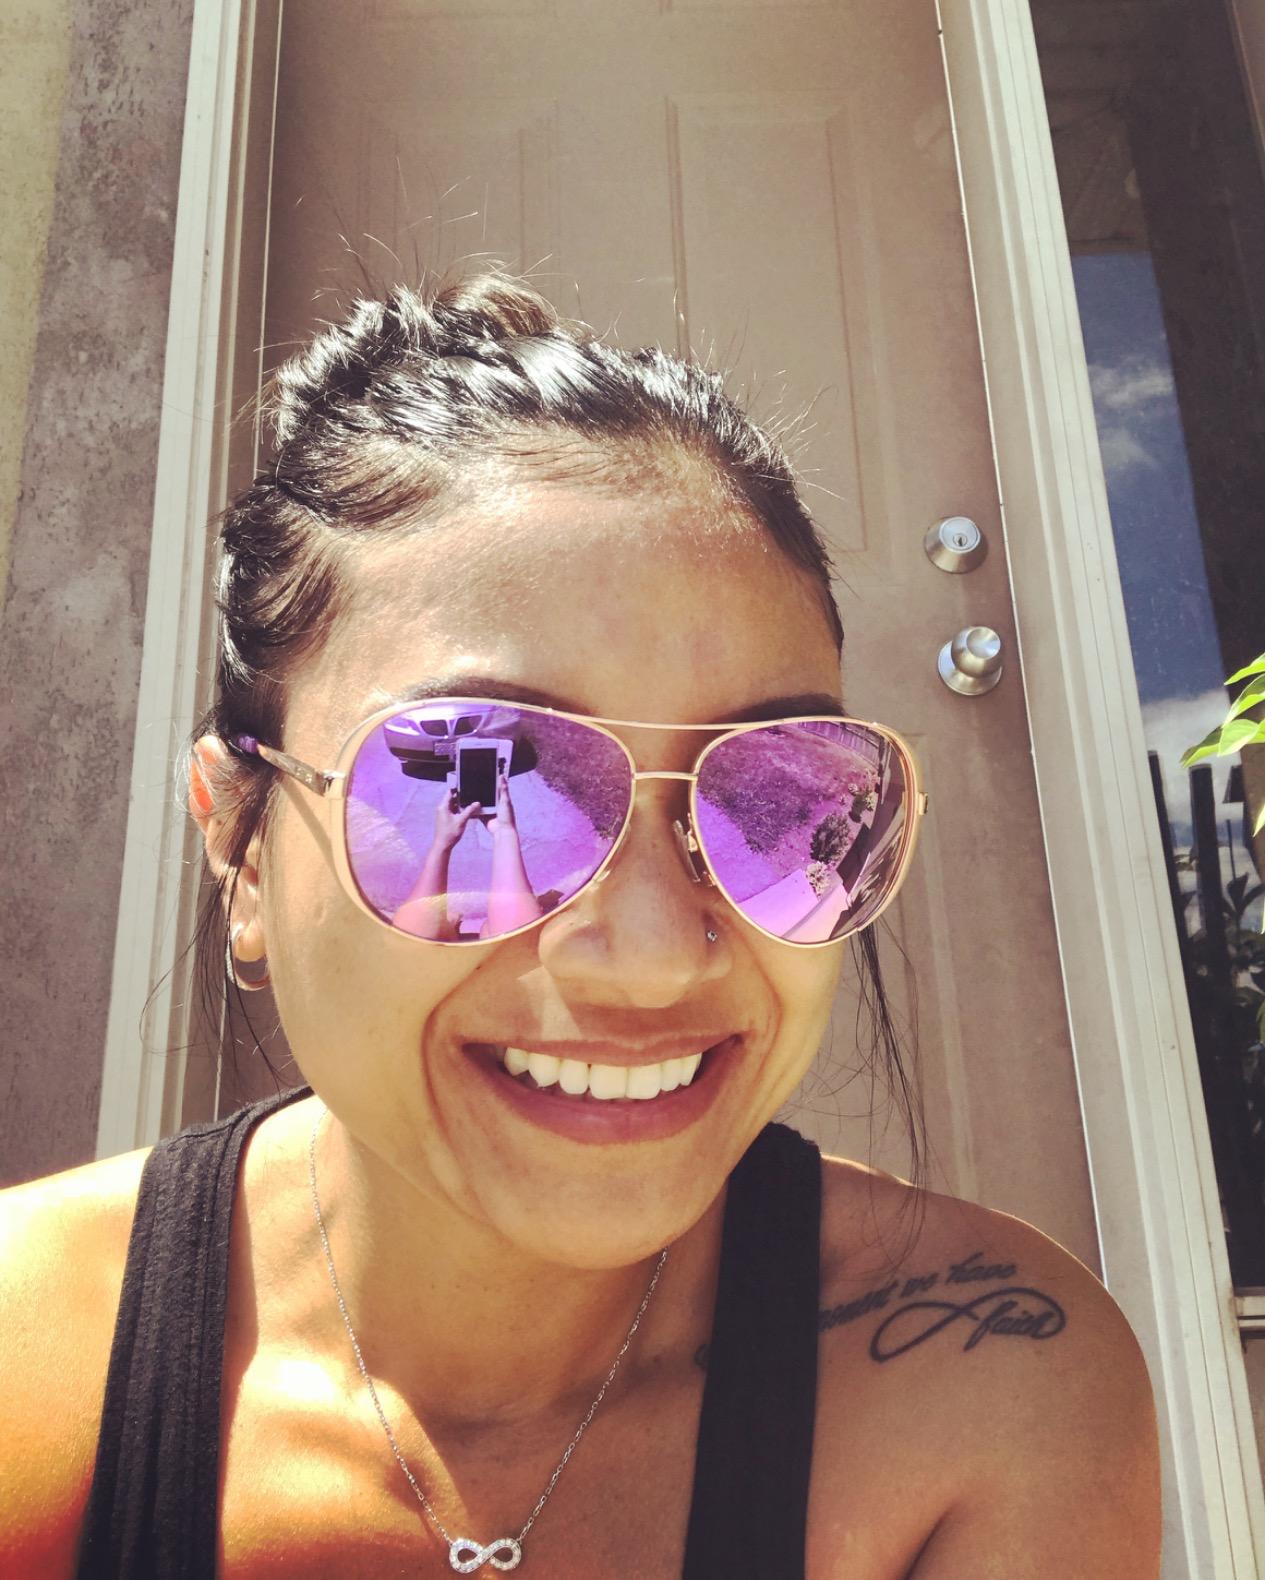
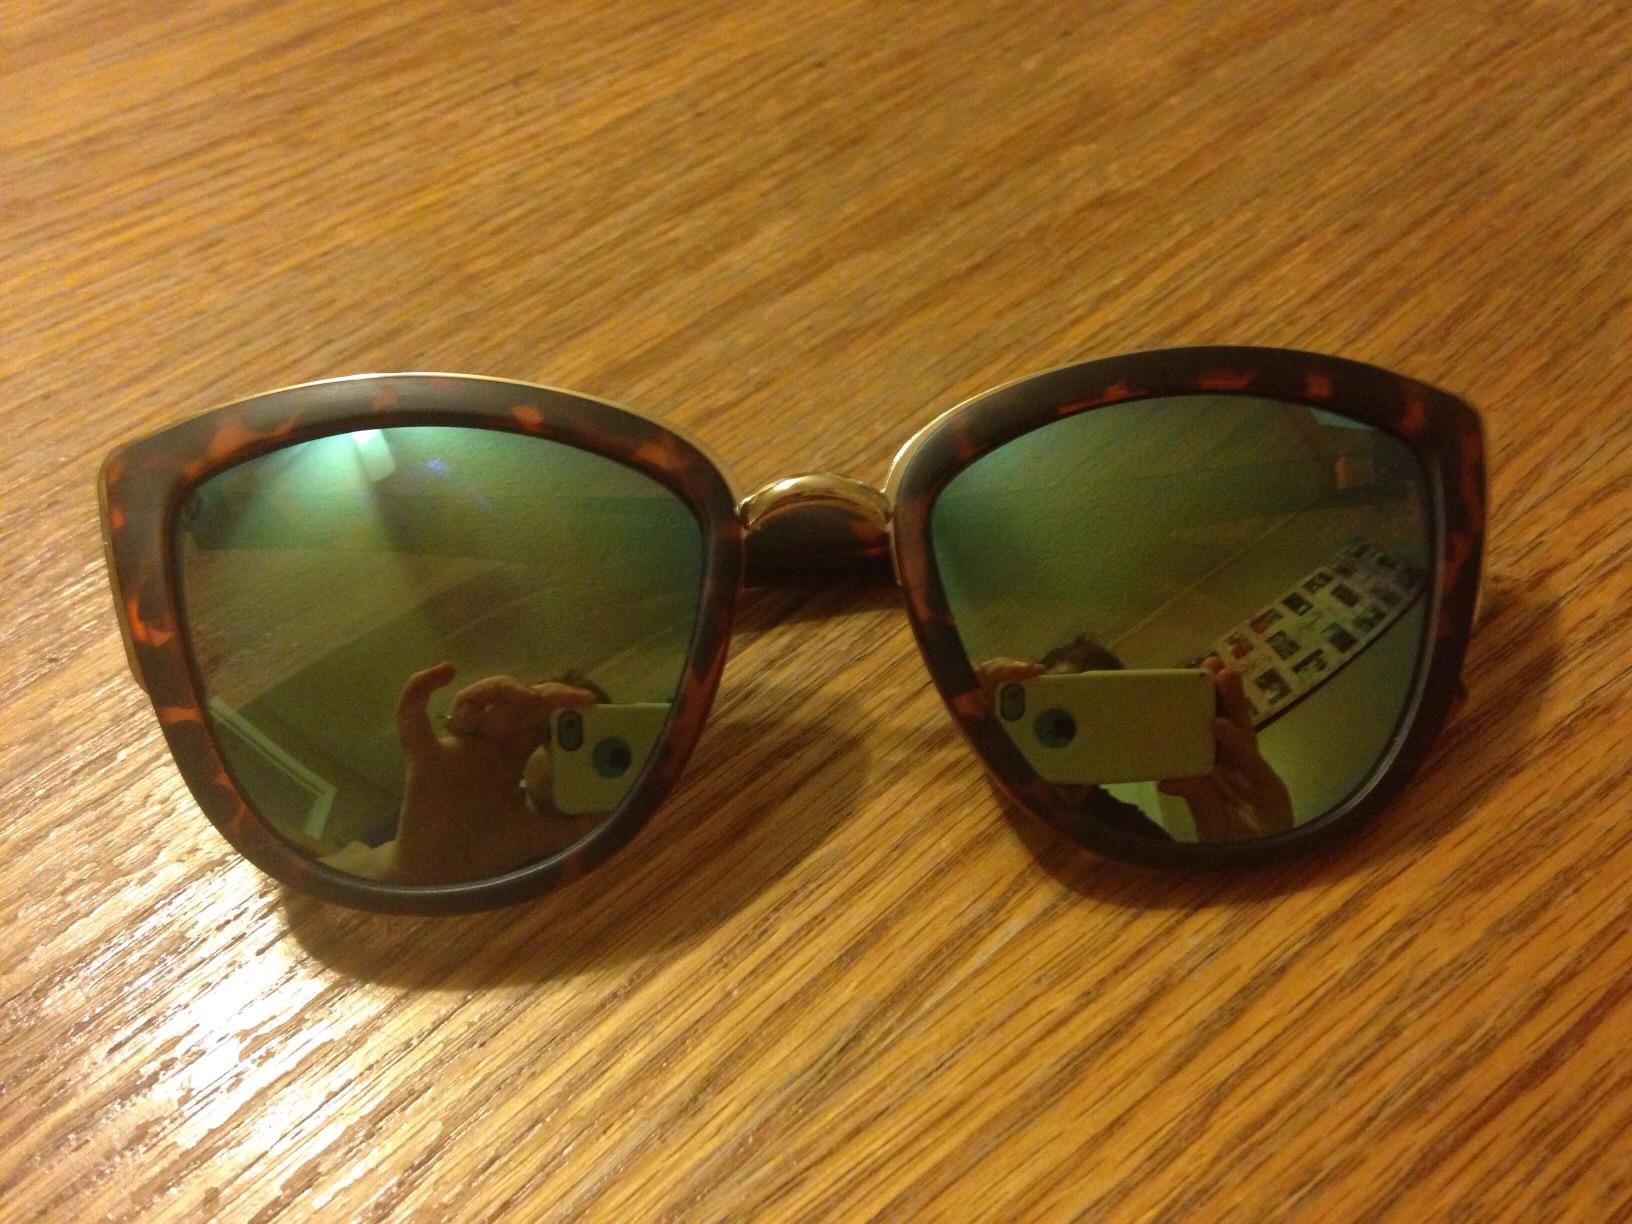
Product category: accessories_sunglasses
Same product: no